Thet Tan Thit

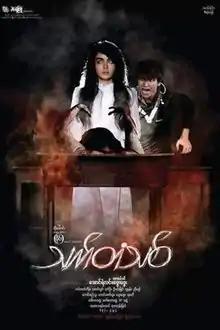
Film poster

Thet Tan Thit is a 2014 Burmese thriller-drama film, directed by Wyne starring Aung Ye Lin and Phway Phway.The film, produced by Khayay Phyu Film Production premiered in Myanmar on December 5, 2014.